Nigrosin

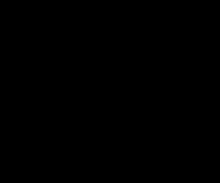
Structure of a major component of the dye nigrosin.

In staining dyes, nigrosin (CI 50415, Solvent black 5) is a mixture of black synthetic dyes made by heating a mixture of nitrobenzene, aniline, and hydrochloric acid in the presence of copper or iron. Related to induline, it is a mixture of phenazine-based compounds. Its main industrial uses are as a colorant for lacquers and varnishes and in marker pen inks. Sulfonation of nigrosin yields a water-soluble anionic dye, nigrosin WS (CI 50420, Acid black 2).